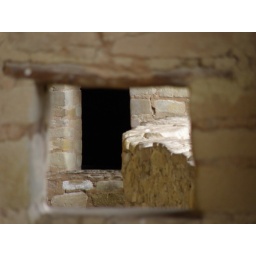
A window in the wall dividing the first courtyard from the second offers a peek back into the first. June 28, 2008.